Caffè Nero

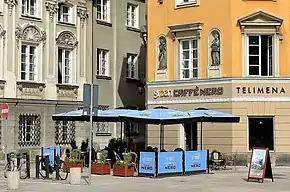
Café in Warsaw, Poland, where it is branded as 'green Caffè Nero'

Caffè Nero was founded in 1990 by businessman Ian Semp, with one outlet in South Kensington, London. He opened four more outlets in London before selling the franchise to Gerry Ford in 1997. Ford introduced the signature coffee house blend Classico, which has gone on to receive awards for its quality. The Classico blend is still served in every store today, alongside various single-origin and speciality blend coffees.